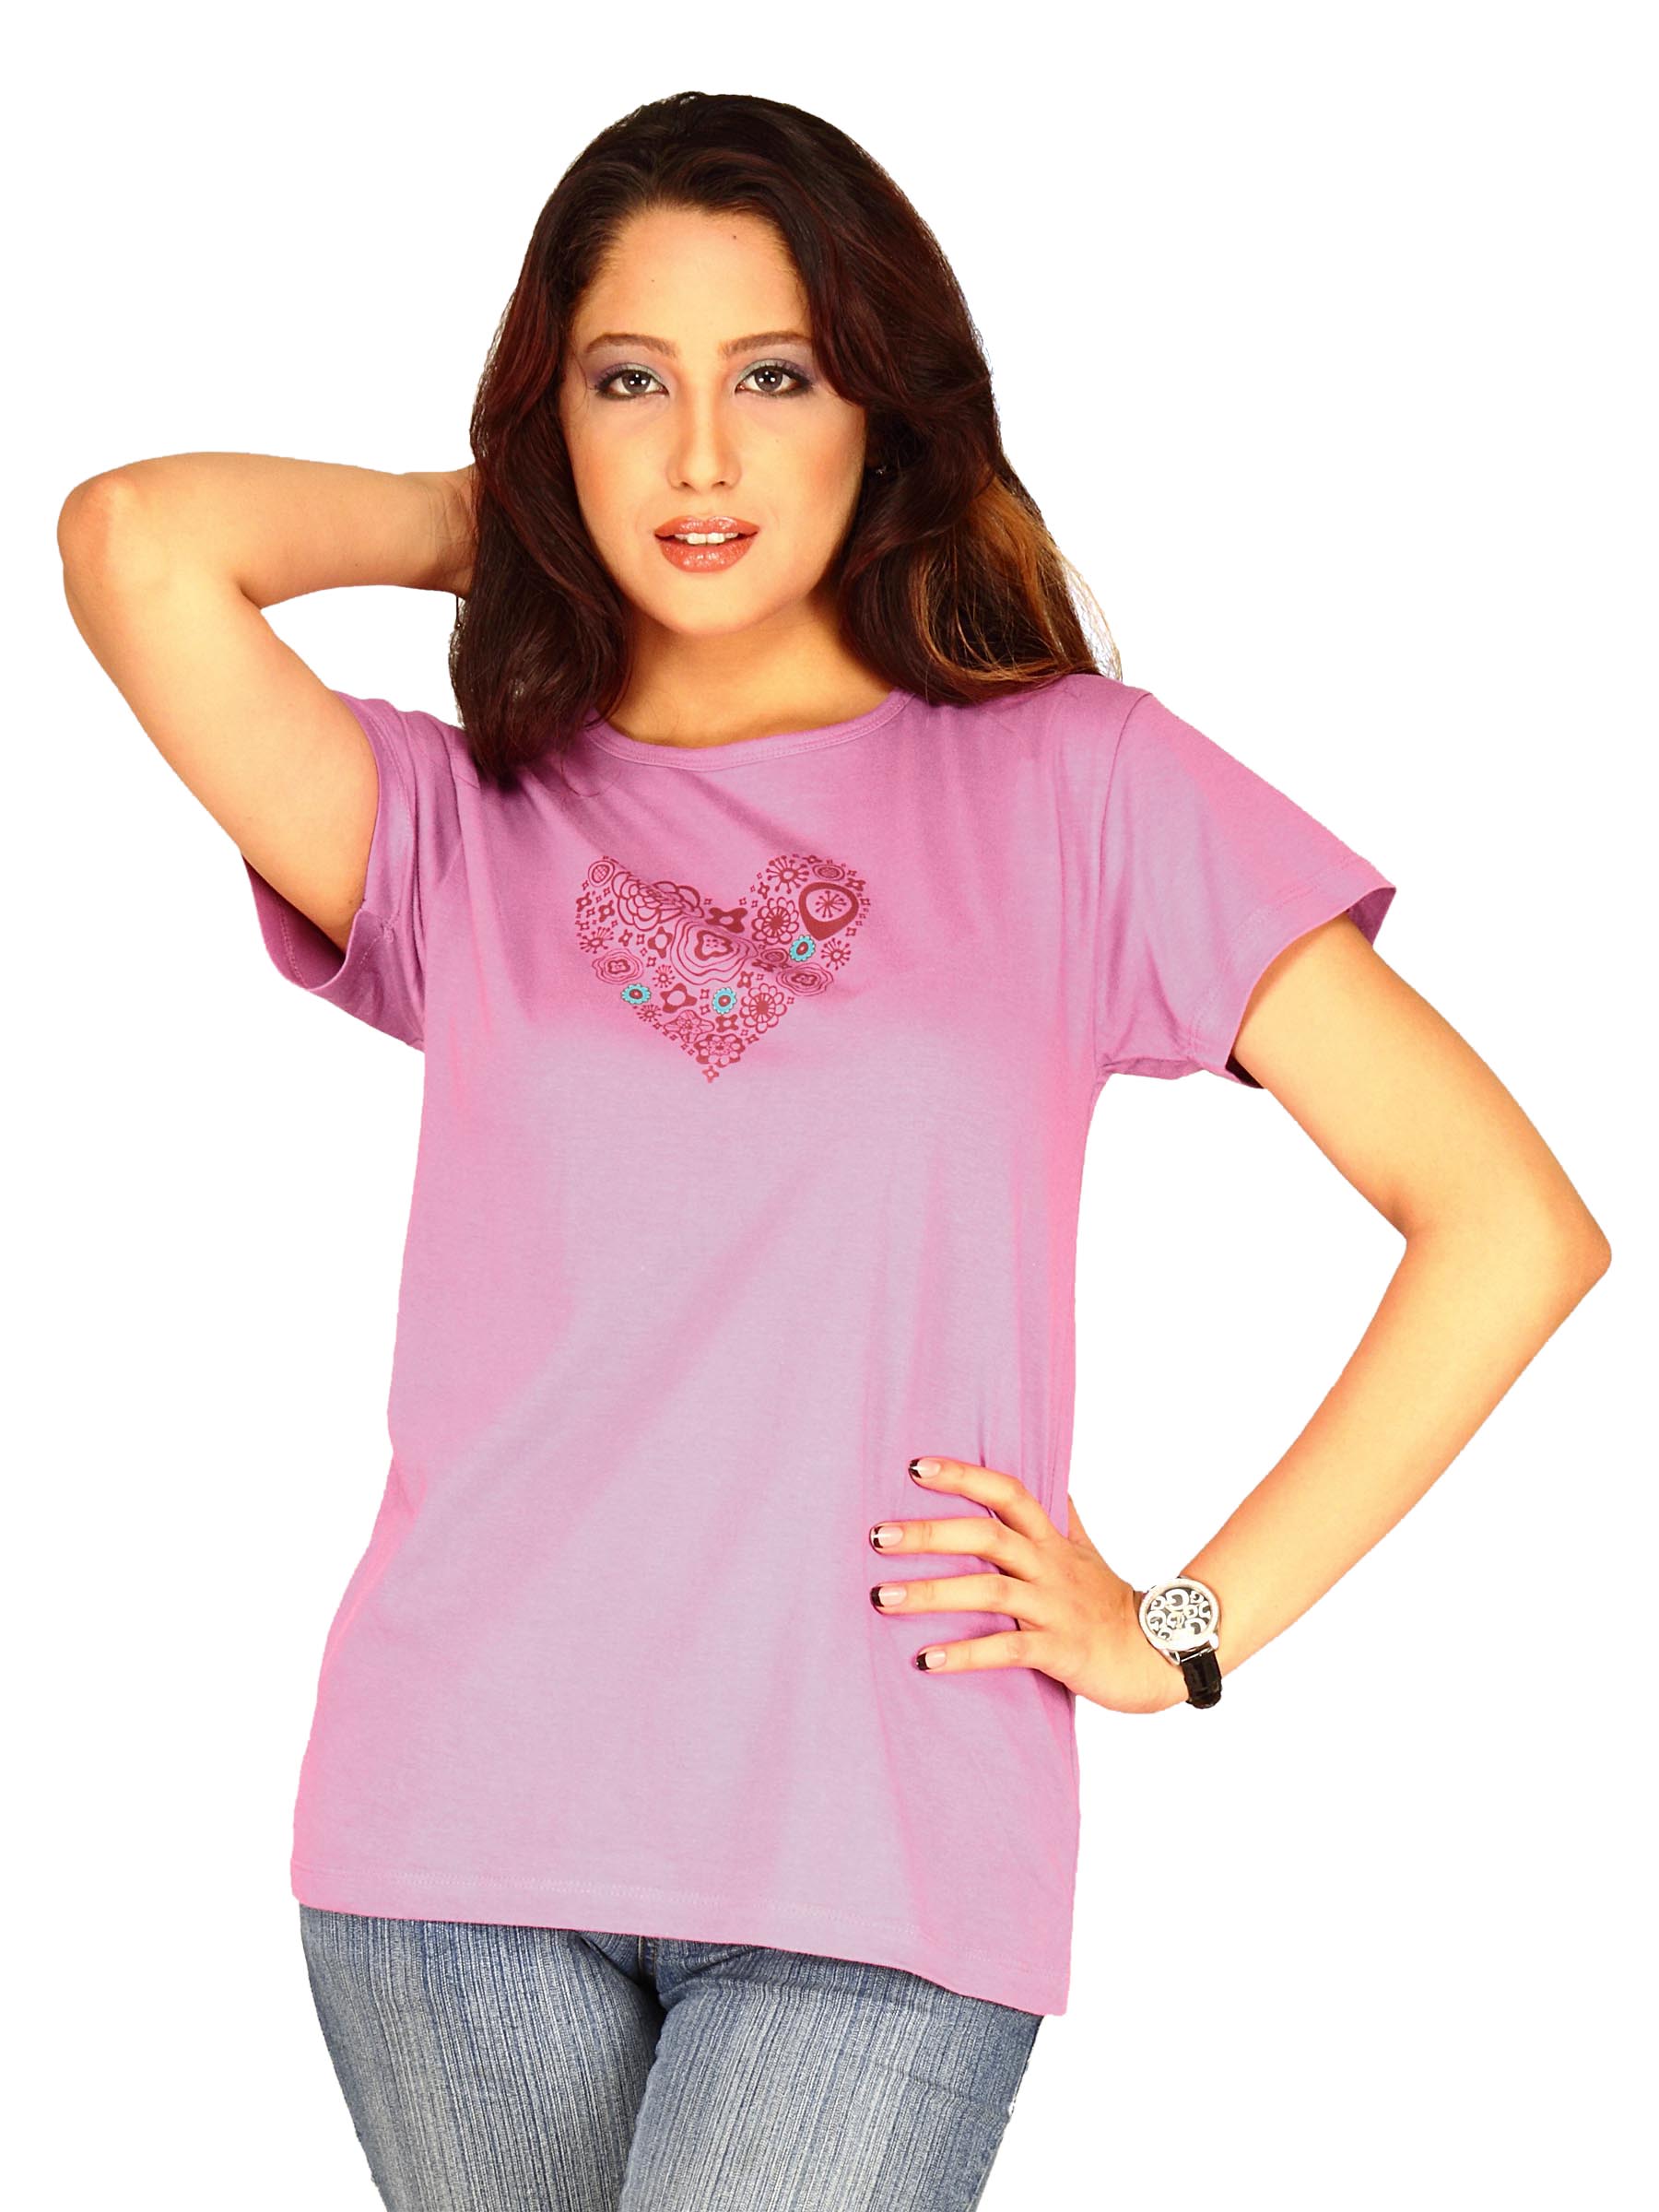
Tantra Women's Flower Heart Lavender Long T-shirt
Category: Apparel / Topwear / Tshirts
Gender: Women
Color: Purple
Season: Summer 2011
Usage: Casual